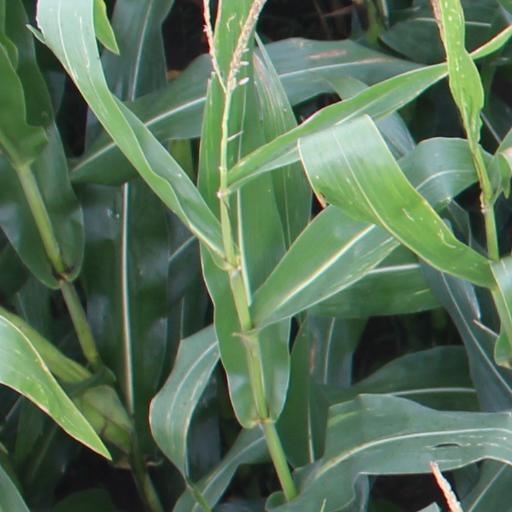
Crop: maize; corn